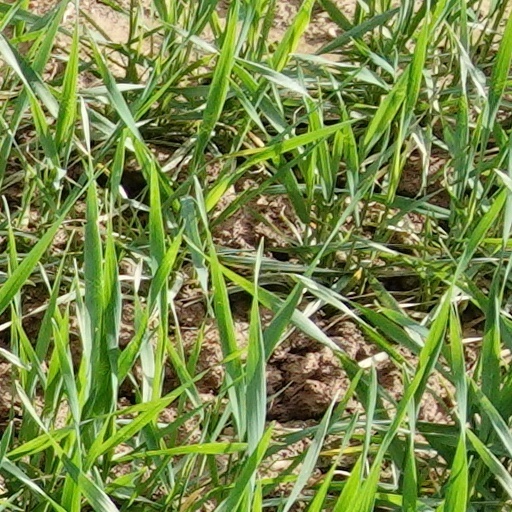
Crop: wheat